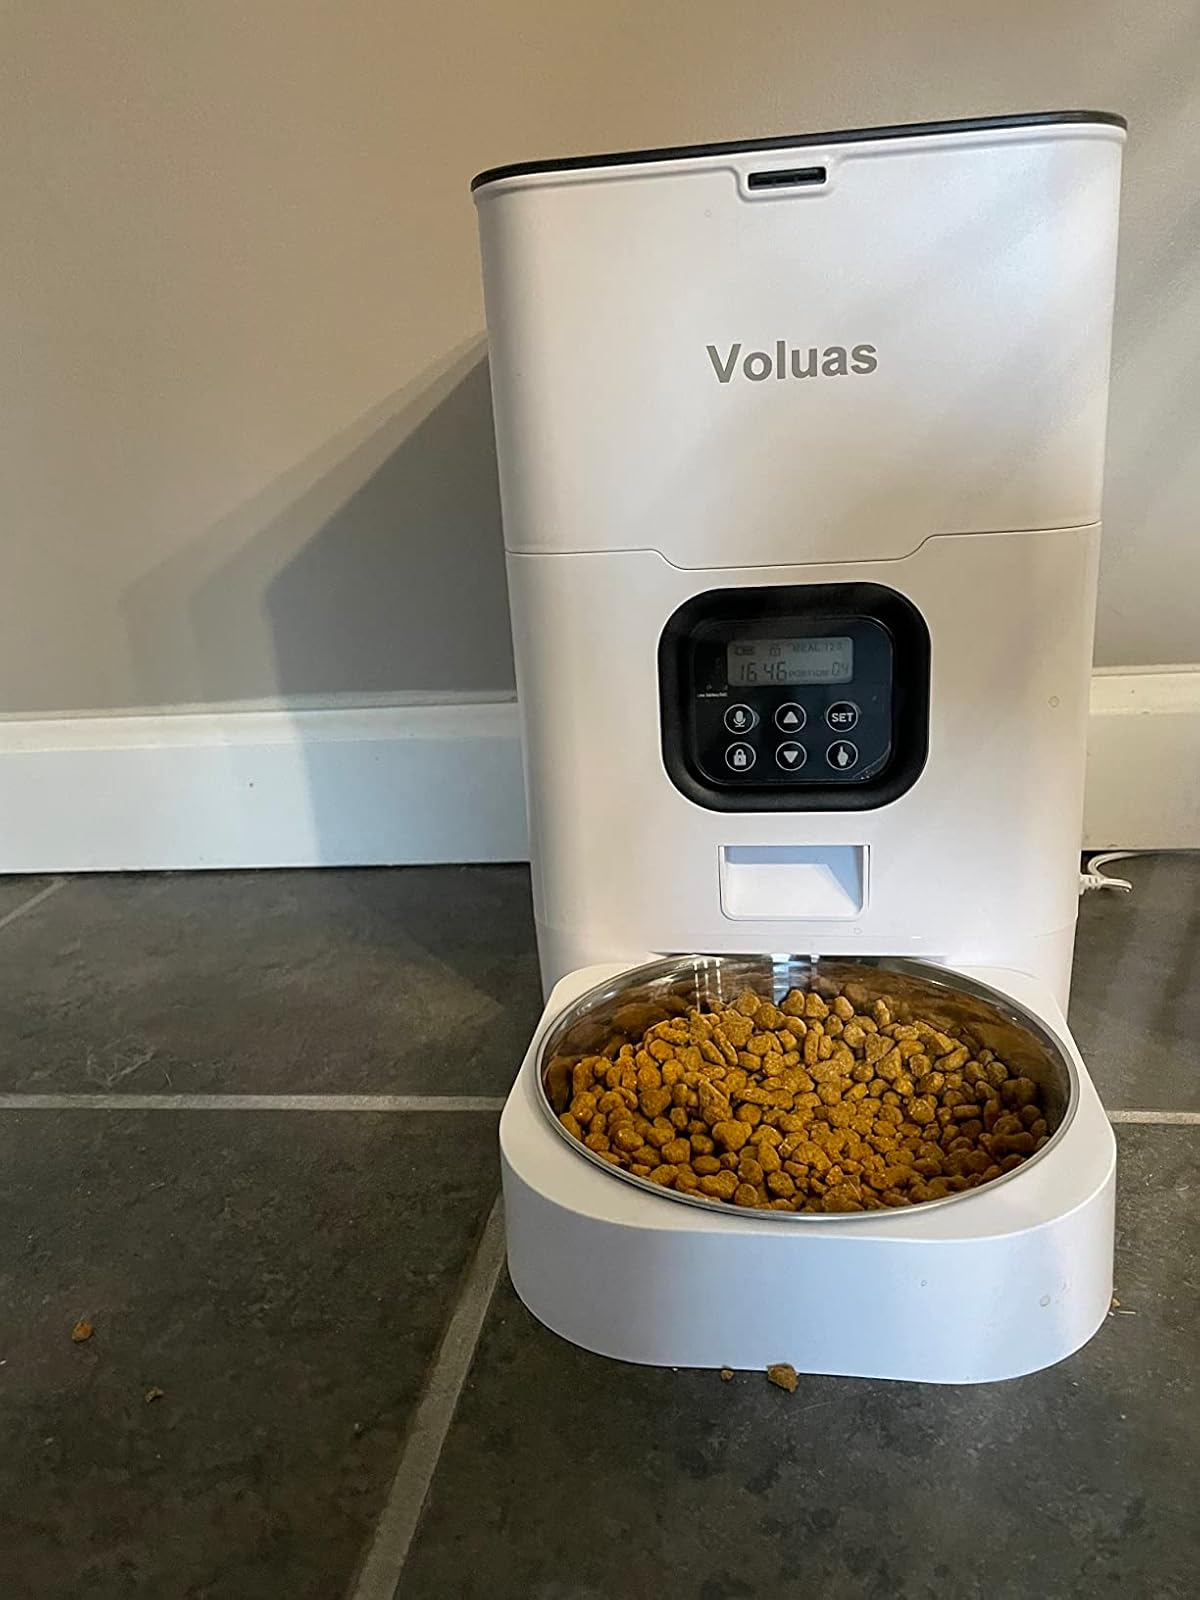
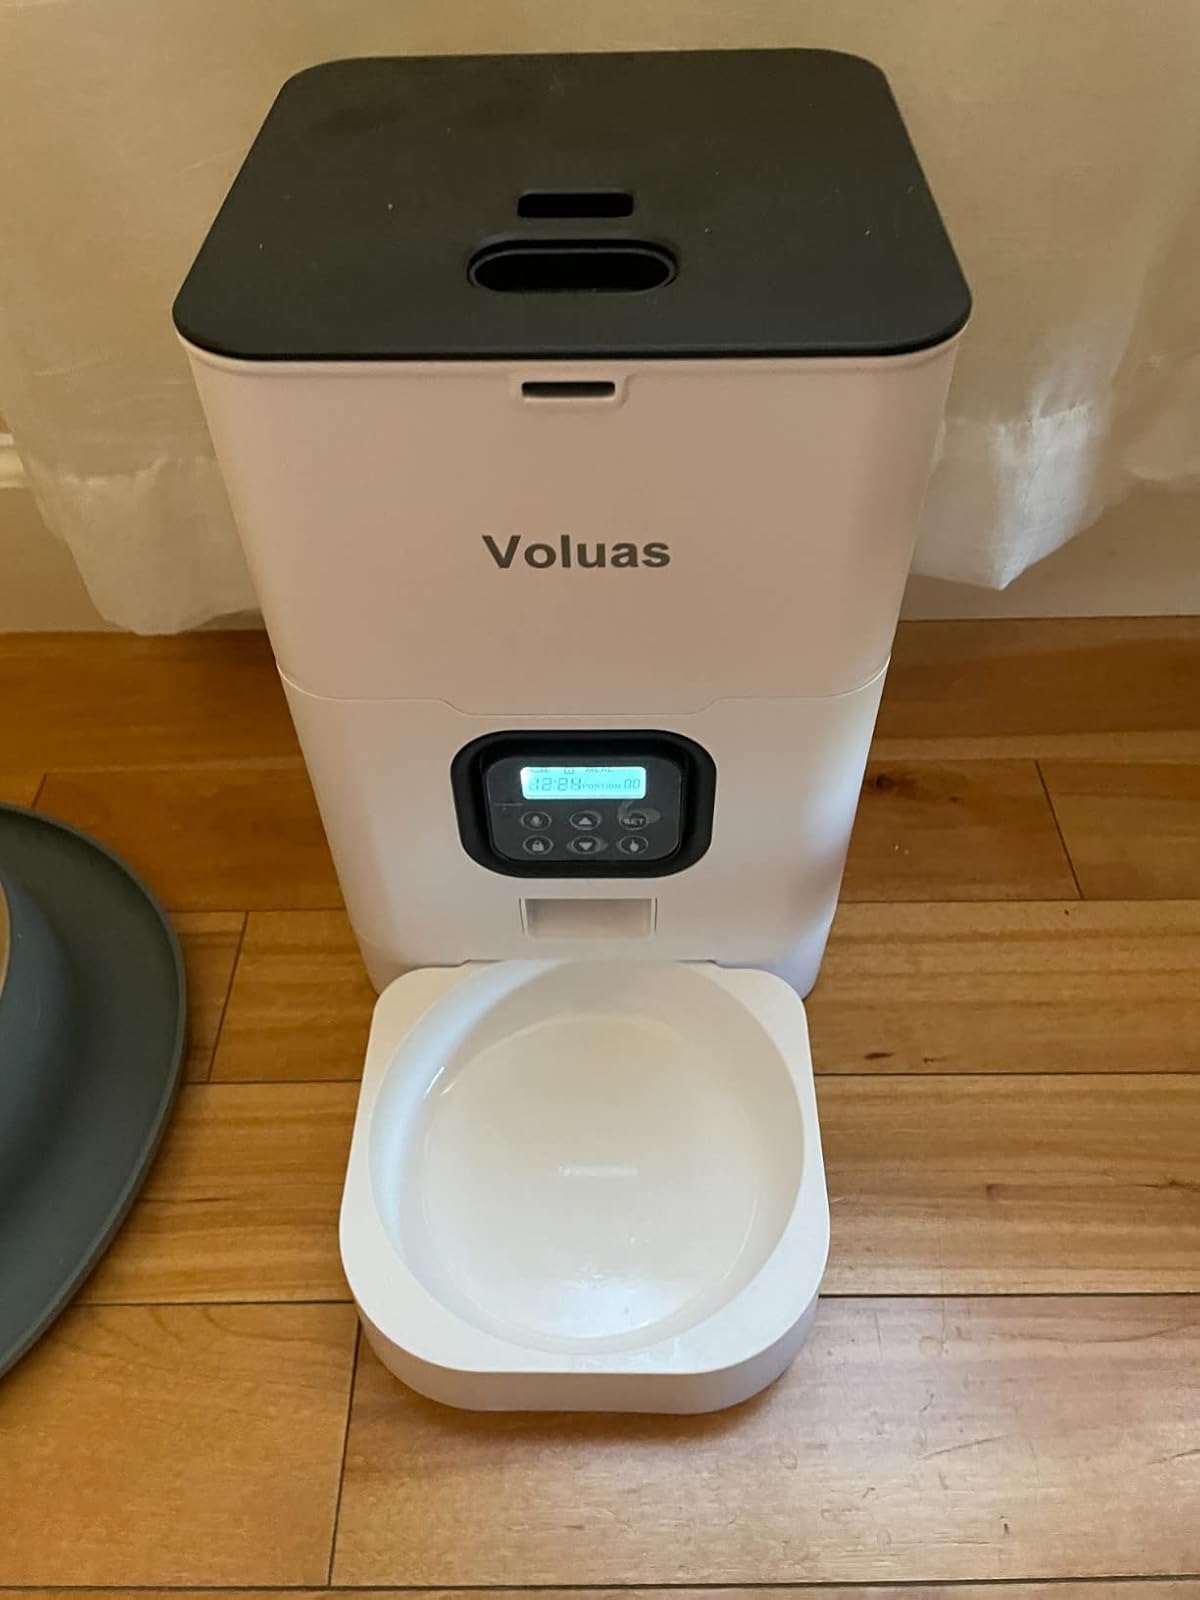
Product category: items_feeder
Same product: yes